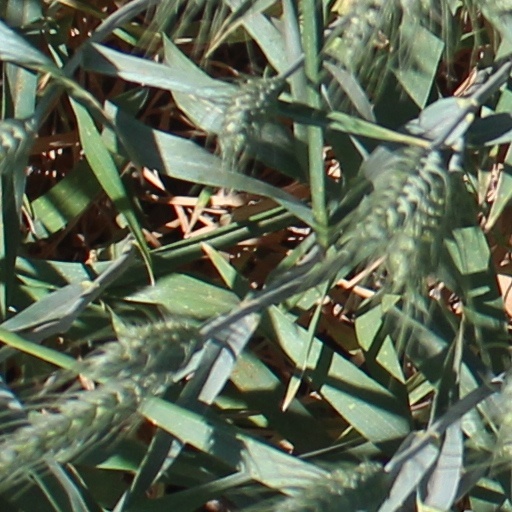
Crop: wheat